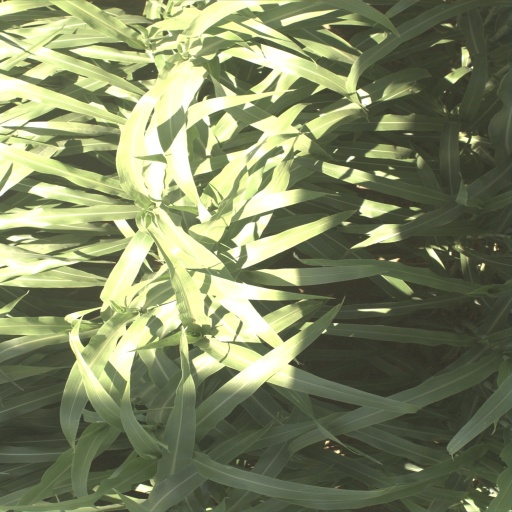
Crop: sorghum